P Street

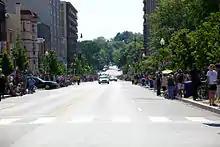
The 2000 and 2100 blocks of P Street NW in 2012

P Street NW was important both commercially and topographically. The P Street ford marked the farthest point at which ocean-going ships could travel up Rock Creek. Slash Run, a major tributary of Rock Creek, began at 1700 P Street. P Street NW was also home to the city's earliest free African American residents. One of the first free blacks to buy property in the city was Lethe Hill, who purchased a lot at P and 30th Streets in 1819. Another free black, William Becraft, bought a home a block away. In time, a large neighborhood of free blacks formed in a 10-block area bounded by P Street NW, Constitution Avenue NW, 16th Street NW, and 6th Street NW. In the 1890s, Riggs Market—one of the city's important (if smaller) markets—was located on P Street NW between 14th and 15th Streets NW. A church at 508 P Street NW, formerly the Zion Evangelical Lutheran Church, became Springfield Baptist Church in 1941. Gospel singer Edna Gallmon Cooke began her singing career there.